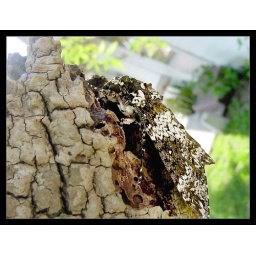
A large moth sleeping on the trunk over our ash tree at my old house in Harlingen.